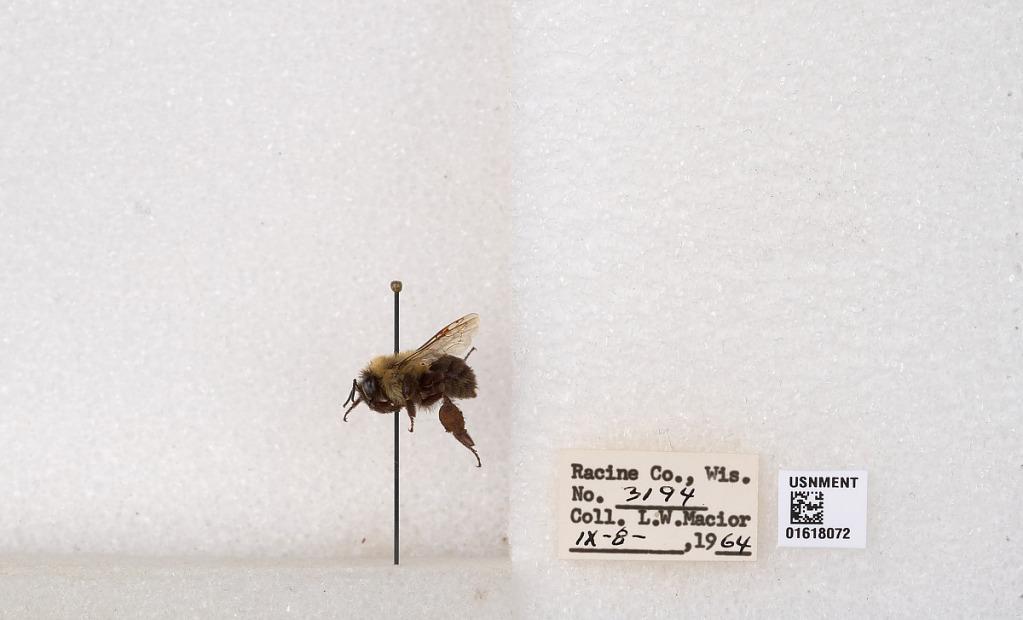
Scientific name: Bombus impatiens Cresson
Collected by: L. Macior
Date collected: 1964-9-8
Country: United States
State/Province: Wisconsin
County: Racine
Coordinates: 42.7299, -87.8123